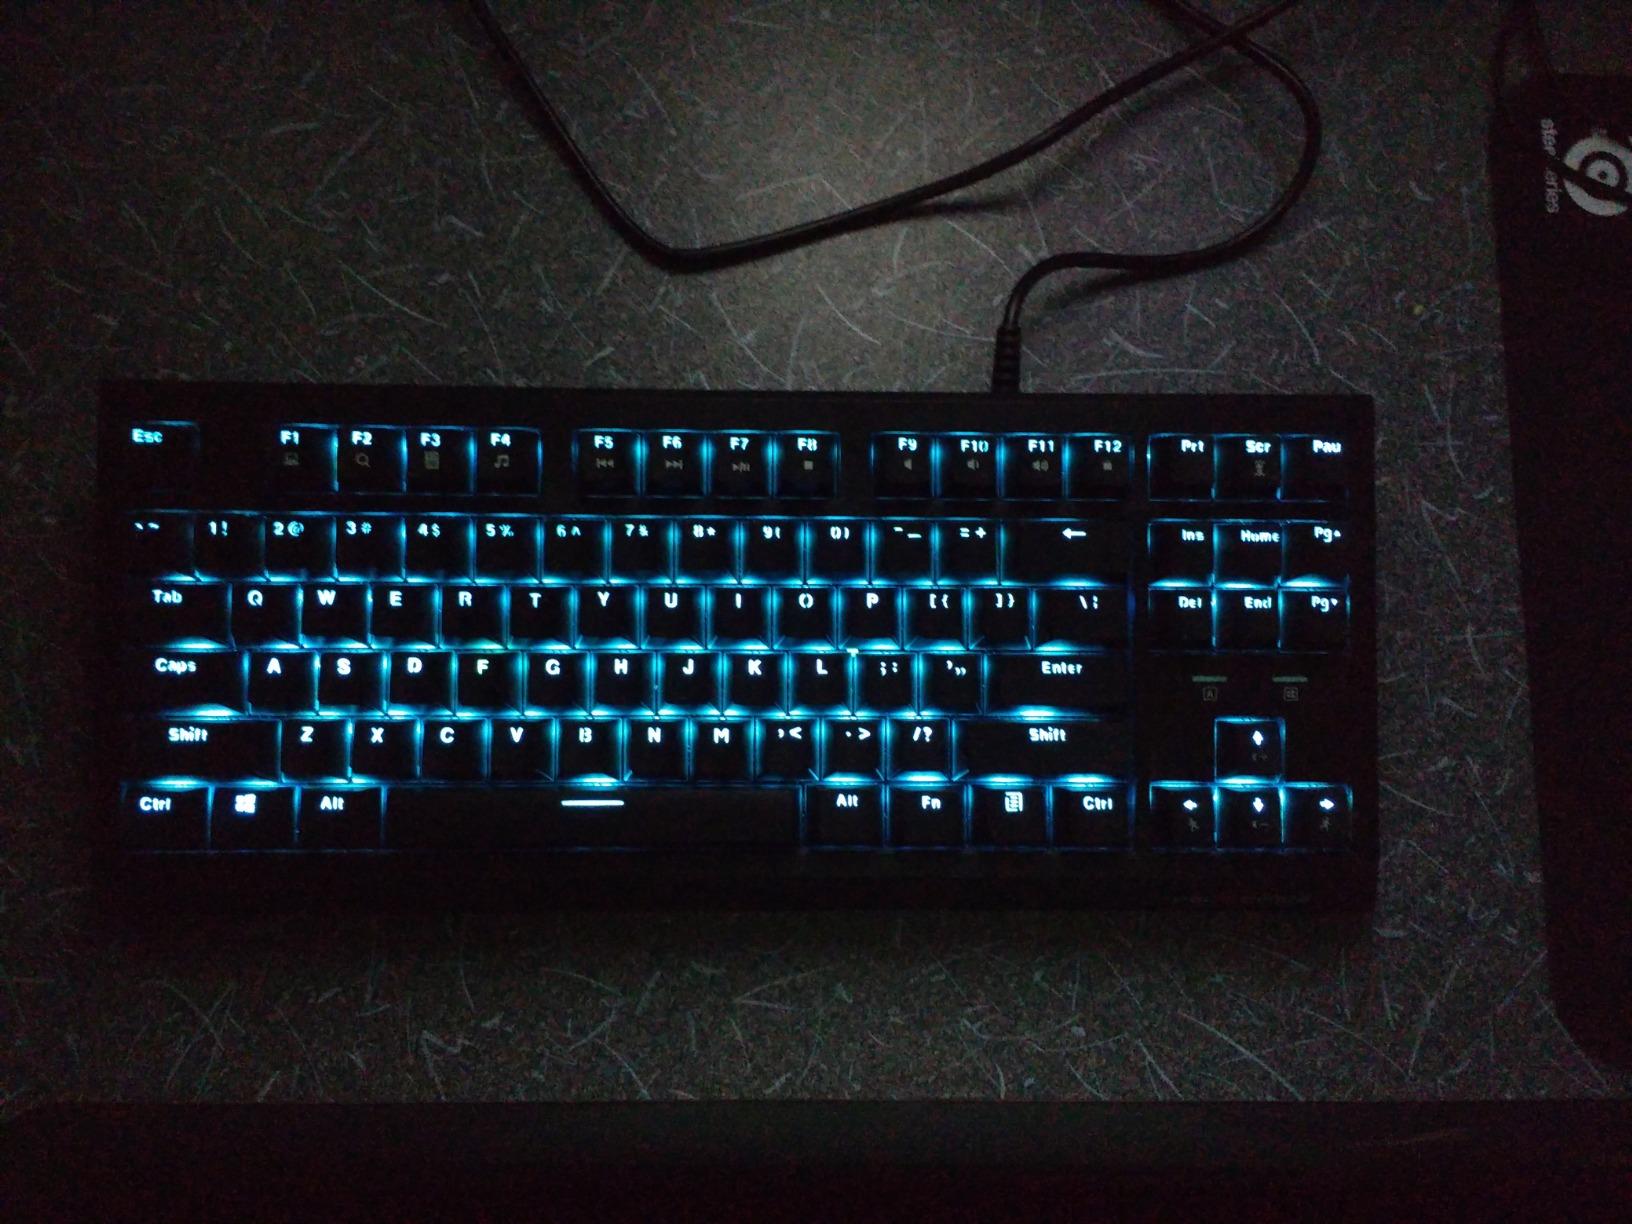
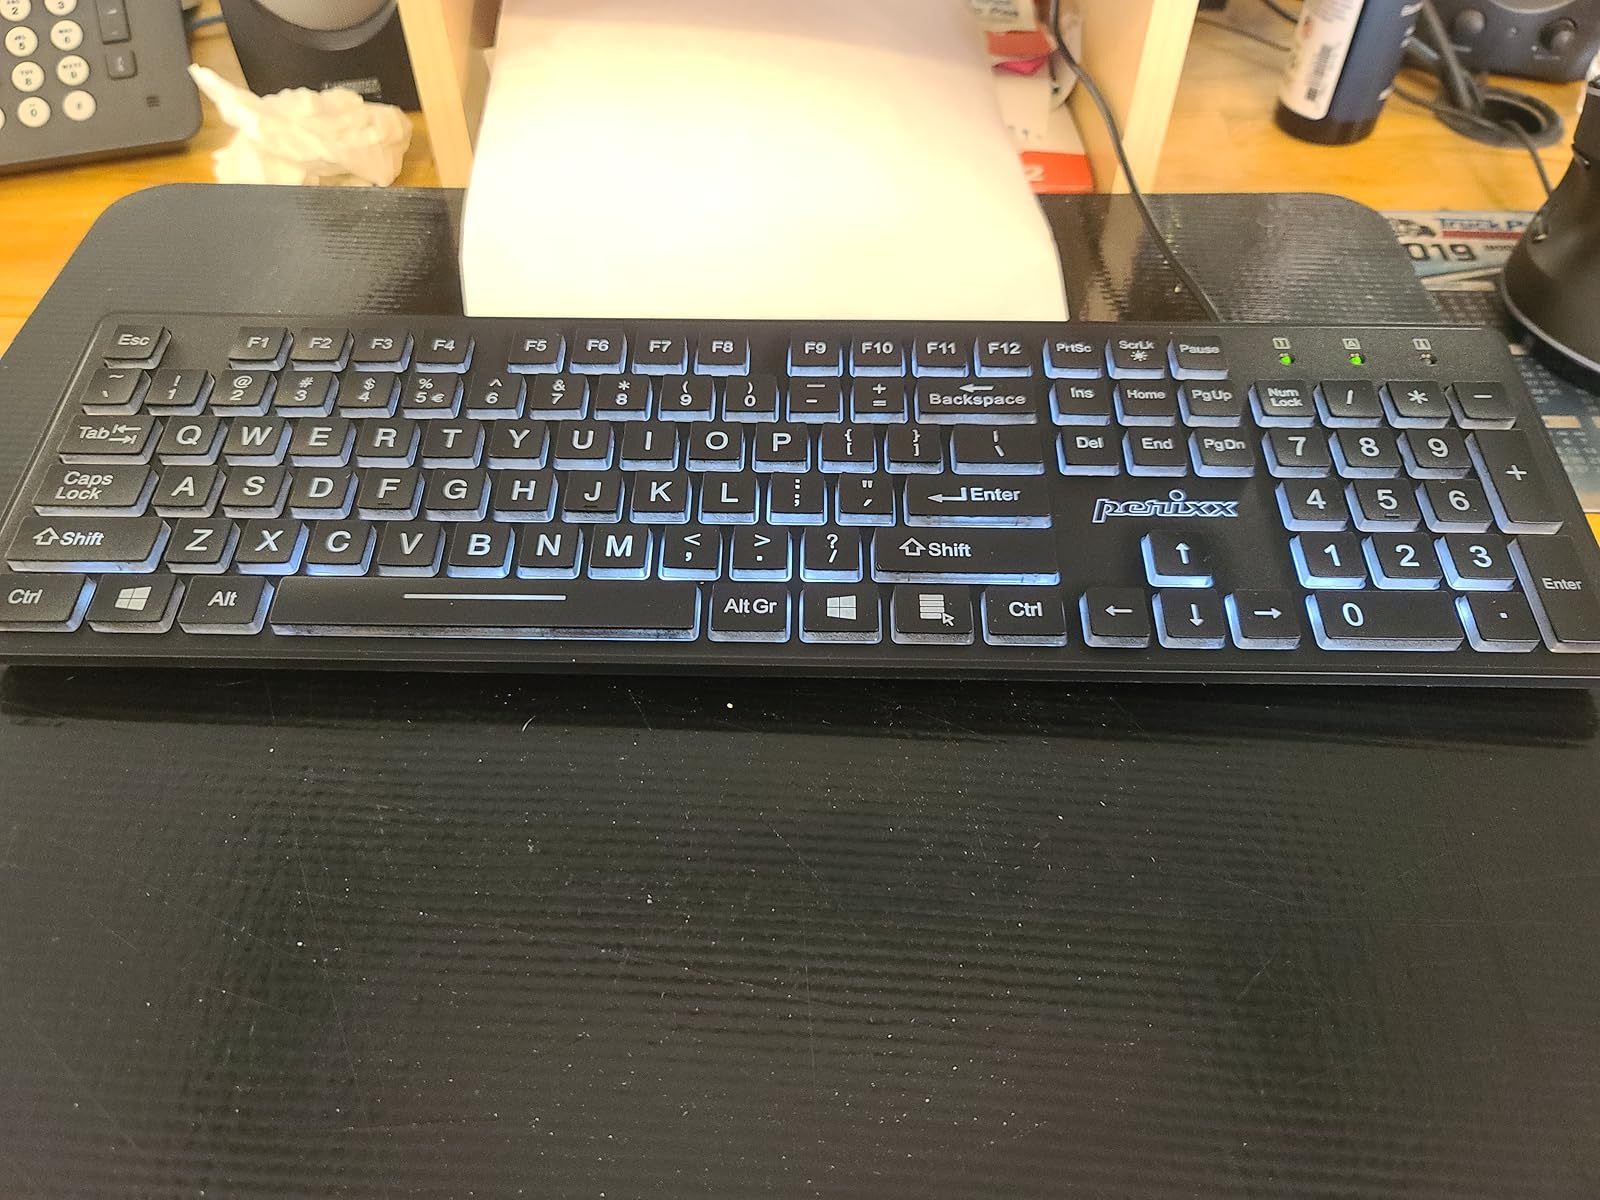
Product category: keyboard
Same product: no